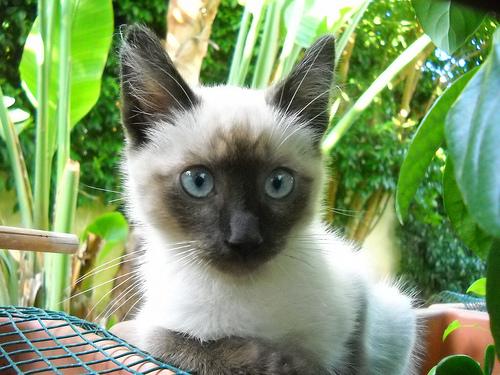
Breed: Siamese